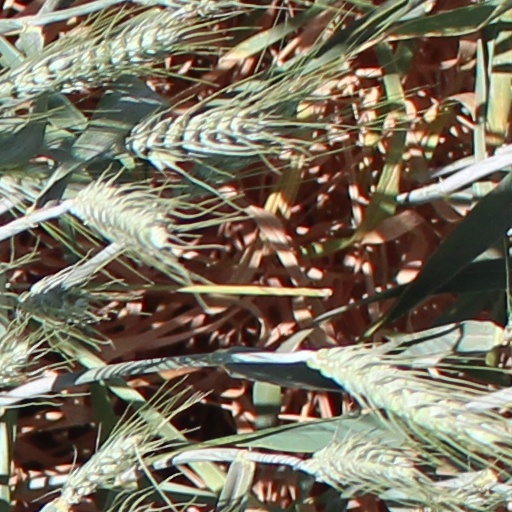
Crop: wheat